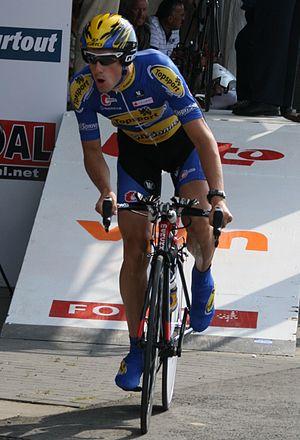
Kristof Vandewalle au championnat de Belgique du contre-la-montre